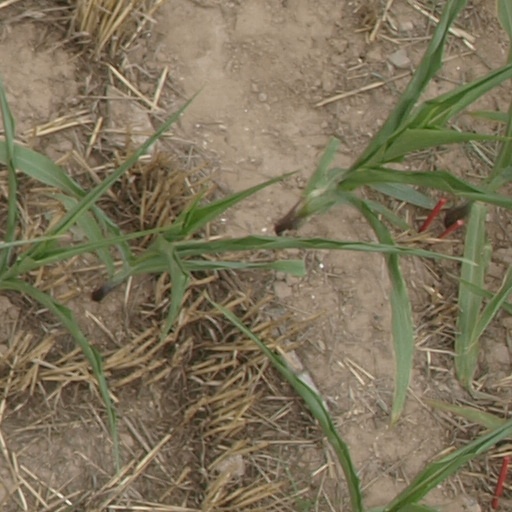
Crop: maize; corn